Meili Snow Mountains

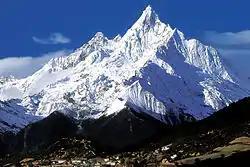
Meili Snow Mountains main peak as looking up from the bottom of the mountain

Meili Snow Mountains, Mainri or Minling Snow Mountains is a mountain range in the Chinese province of Yunnan. It lies close to the northwestern boundary of the province and is bounded by the Nujiang river on the west and the Lancang River on the east. The Meili are subrange of the larger Nu Mountains, themselves a constituent range of the Hengduan group.